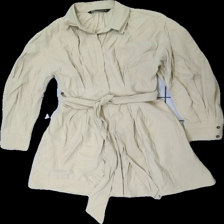
View: front
Type: Dress
Category: Ladies
Brand: Zara
Colors: Beige
Material: 100% visc
Cut: Regular
Size: XS
Stains: Minor
Damage: Stain
Damage location: bottom right
Price range: <50
Recommended usage: Recycle
Description: Beige shirt dress from Zara, size XS. Poor condition.